Avi Benayahu

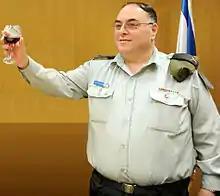
Avi Benayahu

Avraham Benayahu (born 1959), is an Israeli public figure, former military officer, and journalist. He is known for his role as a former spokesperson for the Israel Defense Forces (IDF) and his involvement in various media and public relations projects.